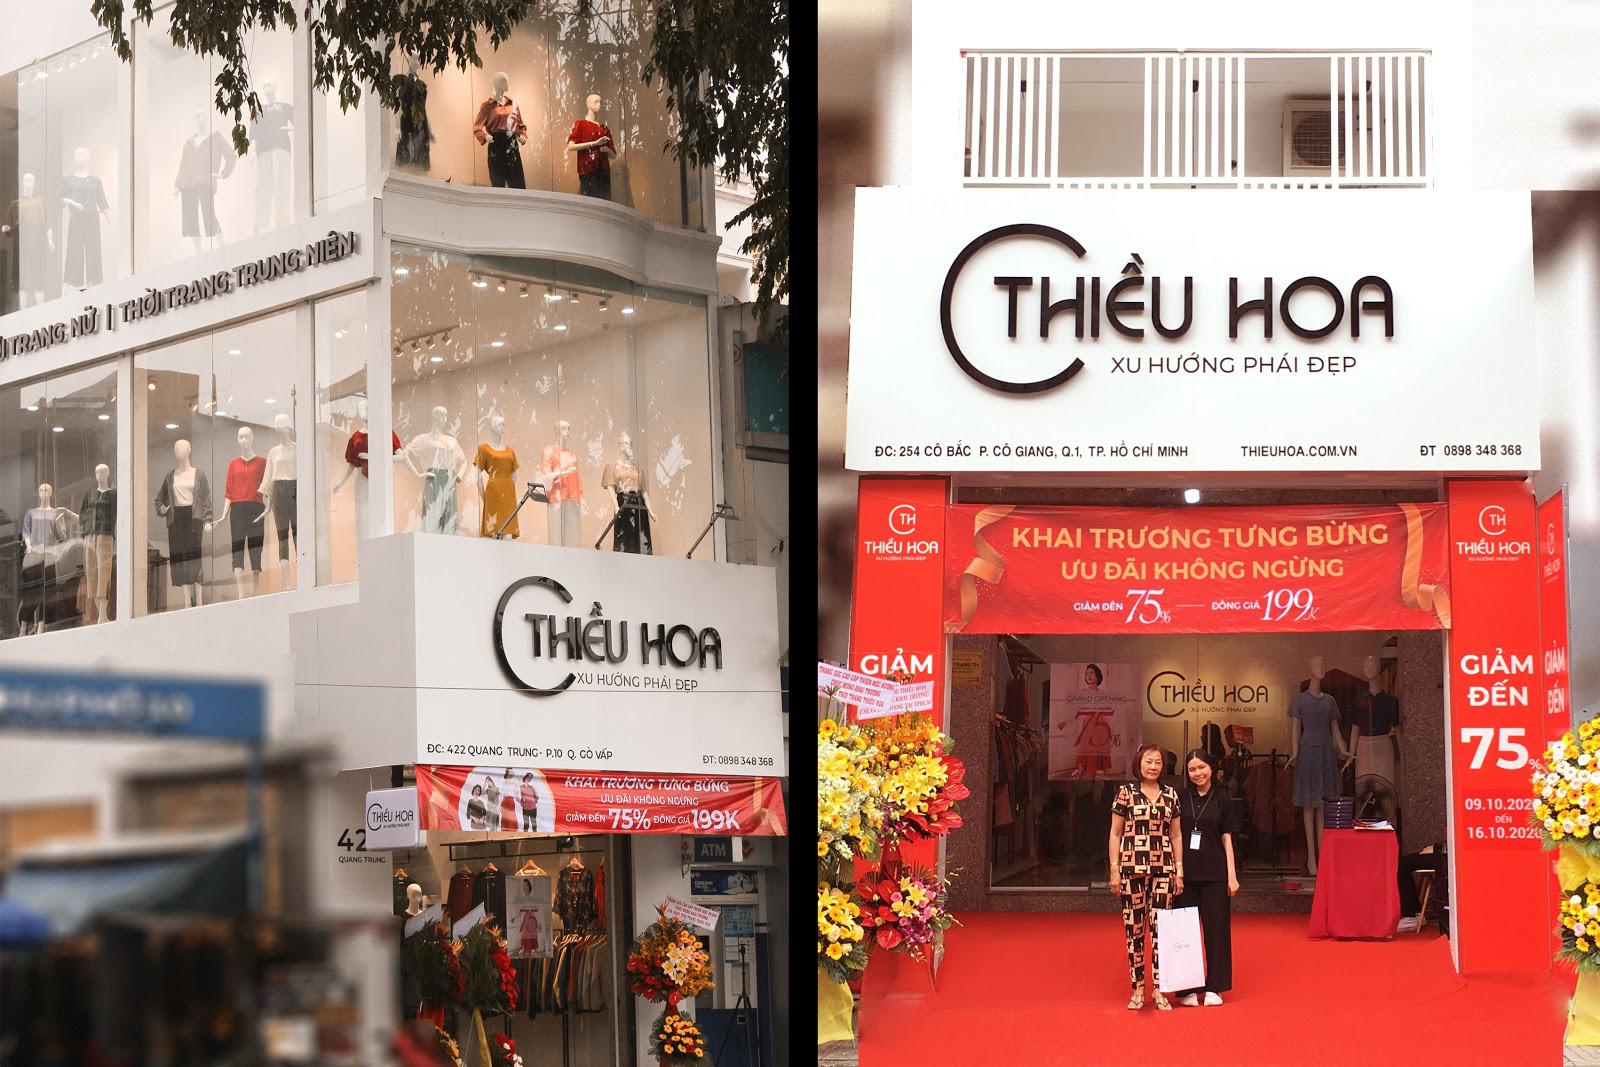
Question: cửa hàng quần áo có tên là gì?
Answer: cửa hàng quần áo có tên là thiều hoa